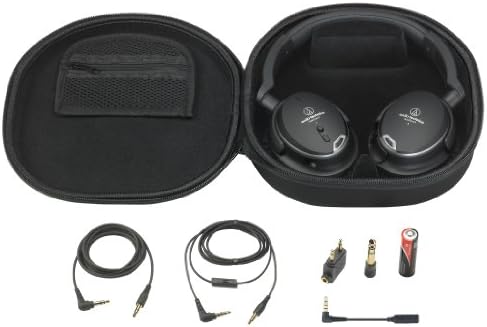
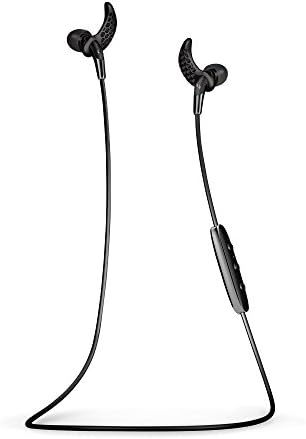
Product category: headphones
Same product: no